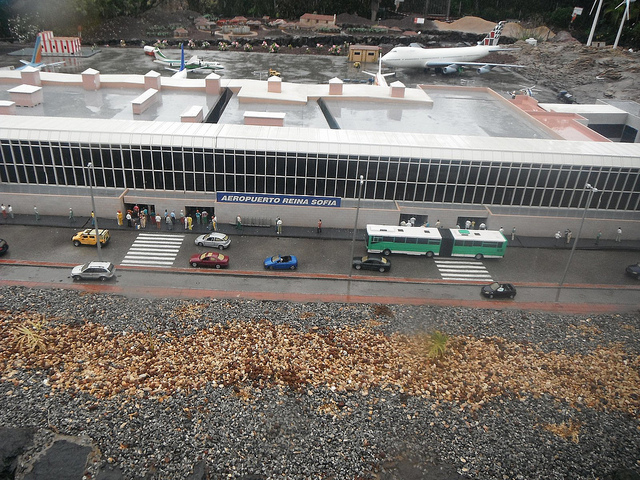
an aerial view of some cars and an extended bus